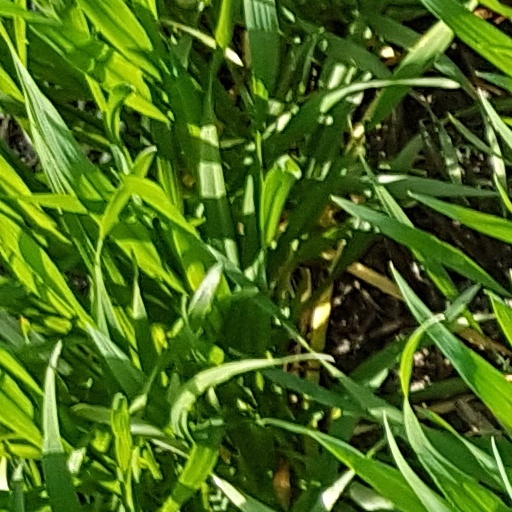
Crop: wheat